Premium Motorsports

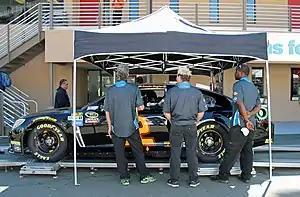
Brendan Gaughan's No. 62 car going through inspection at Sonoma in 2015.

In 2015, upon the team's return to the Cup Series full-time, Premium began fielding a second car, the No. 62 Chevrolet for Brian Scott and Brendan Gaughan and Reed Sorenson. 62 was the number Gaughan used for the majority of his racing career. The team used the owner's points and equipment of Tommy Baldwin Racing's former No. 36 team, sold to Robinson at the beginning of the year. The No. 62 had collaborative agreements with both TBR and Richard Childress Racing (both Scott and Gaughan were RCR drivers). Scott drove an RCR-prepared car at the Daytona 500 with family sponsor Shore Lodge but crashed in his Budweiser Duel and failed to qualify. Gaughan planned to take over for the rest of the season, though without direct RCR support. Gaughan qualified the next week in Atlanta, finishing 28th. Gaughan would subsequently qualify at Las Vegas, with South Point Hotel and Casino (owned by his father Michael) appearing on the car. Gaughan qualified for the next two races in an unsponsored entry.